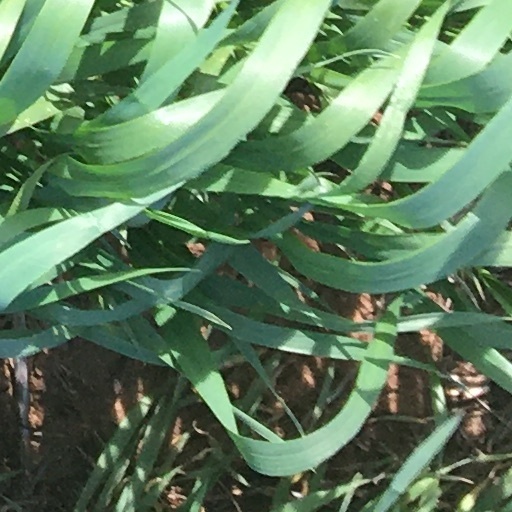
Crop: wheat